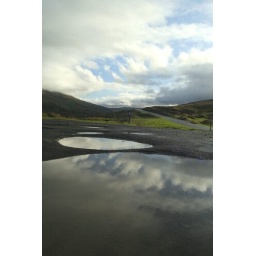
The sky , reflected in a puddle in a quiet car park...